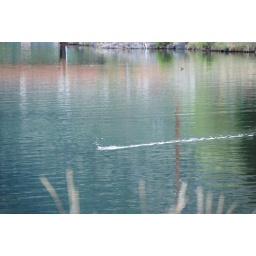
Caught this guy swimming and building in the water at OK Falls